Achaemenid conquest of the Indus Valley

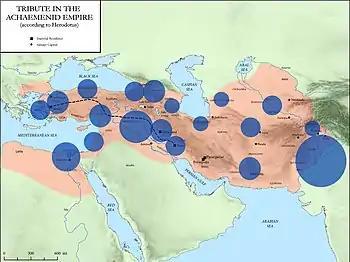
Volume of annual tribute per district, in the Achaemenid Empire, according to Herodotus.

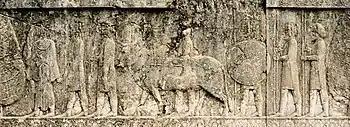
Gandaran delegation at Apadana Palace.

The reliefs at the Apadana Palace in Persepolis describe tribute bearers from 23 satrapies visiting the Achaemenid court. These are located at the southern end of the Apadana Staircase. Among the foreigners the Arabs, the Thracians, the Bactrians, the Indians (from the Indus valley area), the Parthians, the Cappadocians, the Elamites or the Medians. The Indians from the Indus valley are bare-chested, except for their leader, and barefooted and wear the dhoti. They bring baskets with vases inside, carry axes, and drive along a donkey. One man in the Indian procession carries a small but visibly heavy load of four jars on a yoke, suggesting that he was carrying some of the gold dust paid by the Indians as tribute to the Achaemenid court.